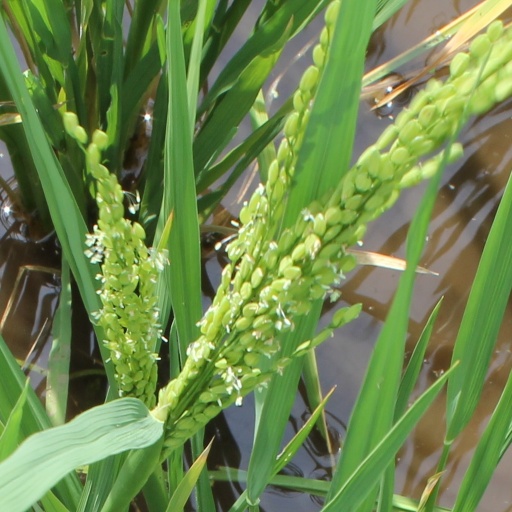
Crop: rice